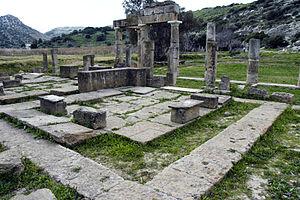
Brauron est un lieu de culte historique d'Artémis, sur la côte est de l'Attique, à hauteur d'Athènes. Un musée est installé à proximité.
Artémis est, dans la mythologie grecque, la déesse de la nature sauvage, de la chasse, des accouchements et une des déesses associées à la Lune avec Hécate et Séléné.